Bombing of Bangkok in World War II

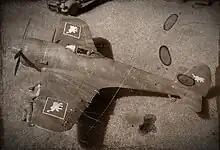
Model of a Ki-43 in Thailand

In its first combat mission, the American Boeing B-29 Superfortress was used by the XX Bomber Command's 58th Air Division to strike targets in Bangkok, before it was deployed against the Japanese home islands. The decision to use the B-29s to bomb Bangkok dated back to 1943 and was mentioned in a communique between US President Franklin D. Roosevelt and British Prime Minister Winston Churchill in which Roosevelt suggested that they be used to bomb the port and railways.